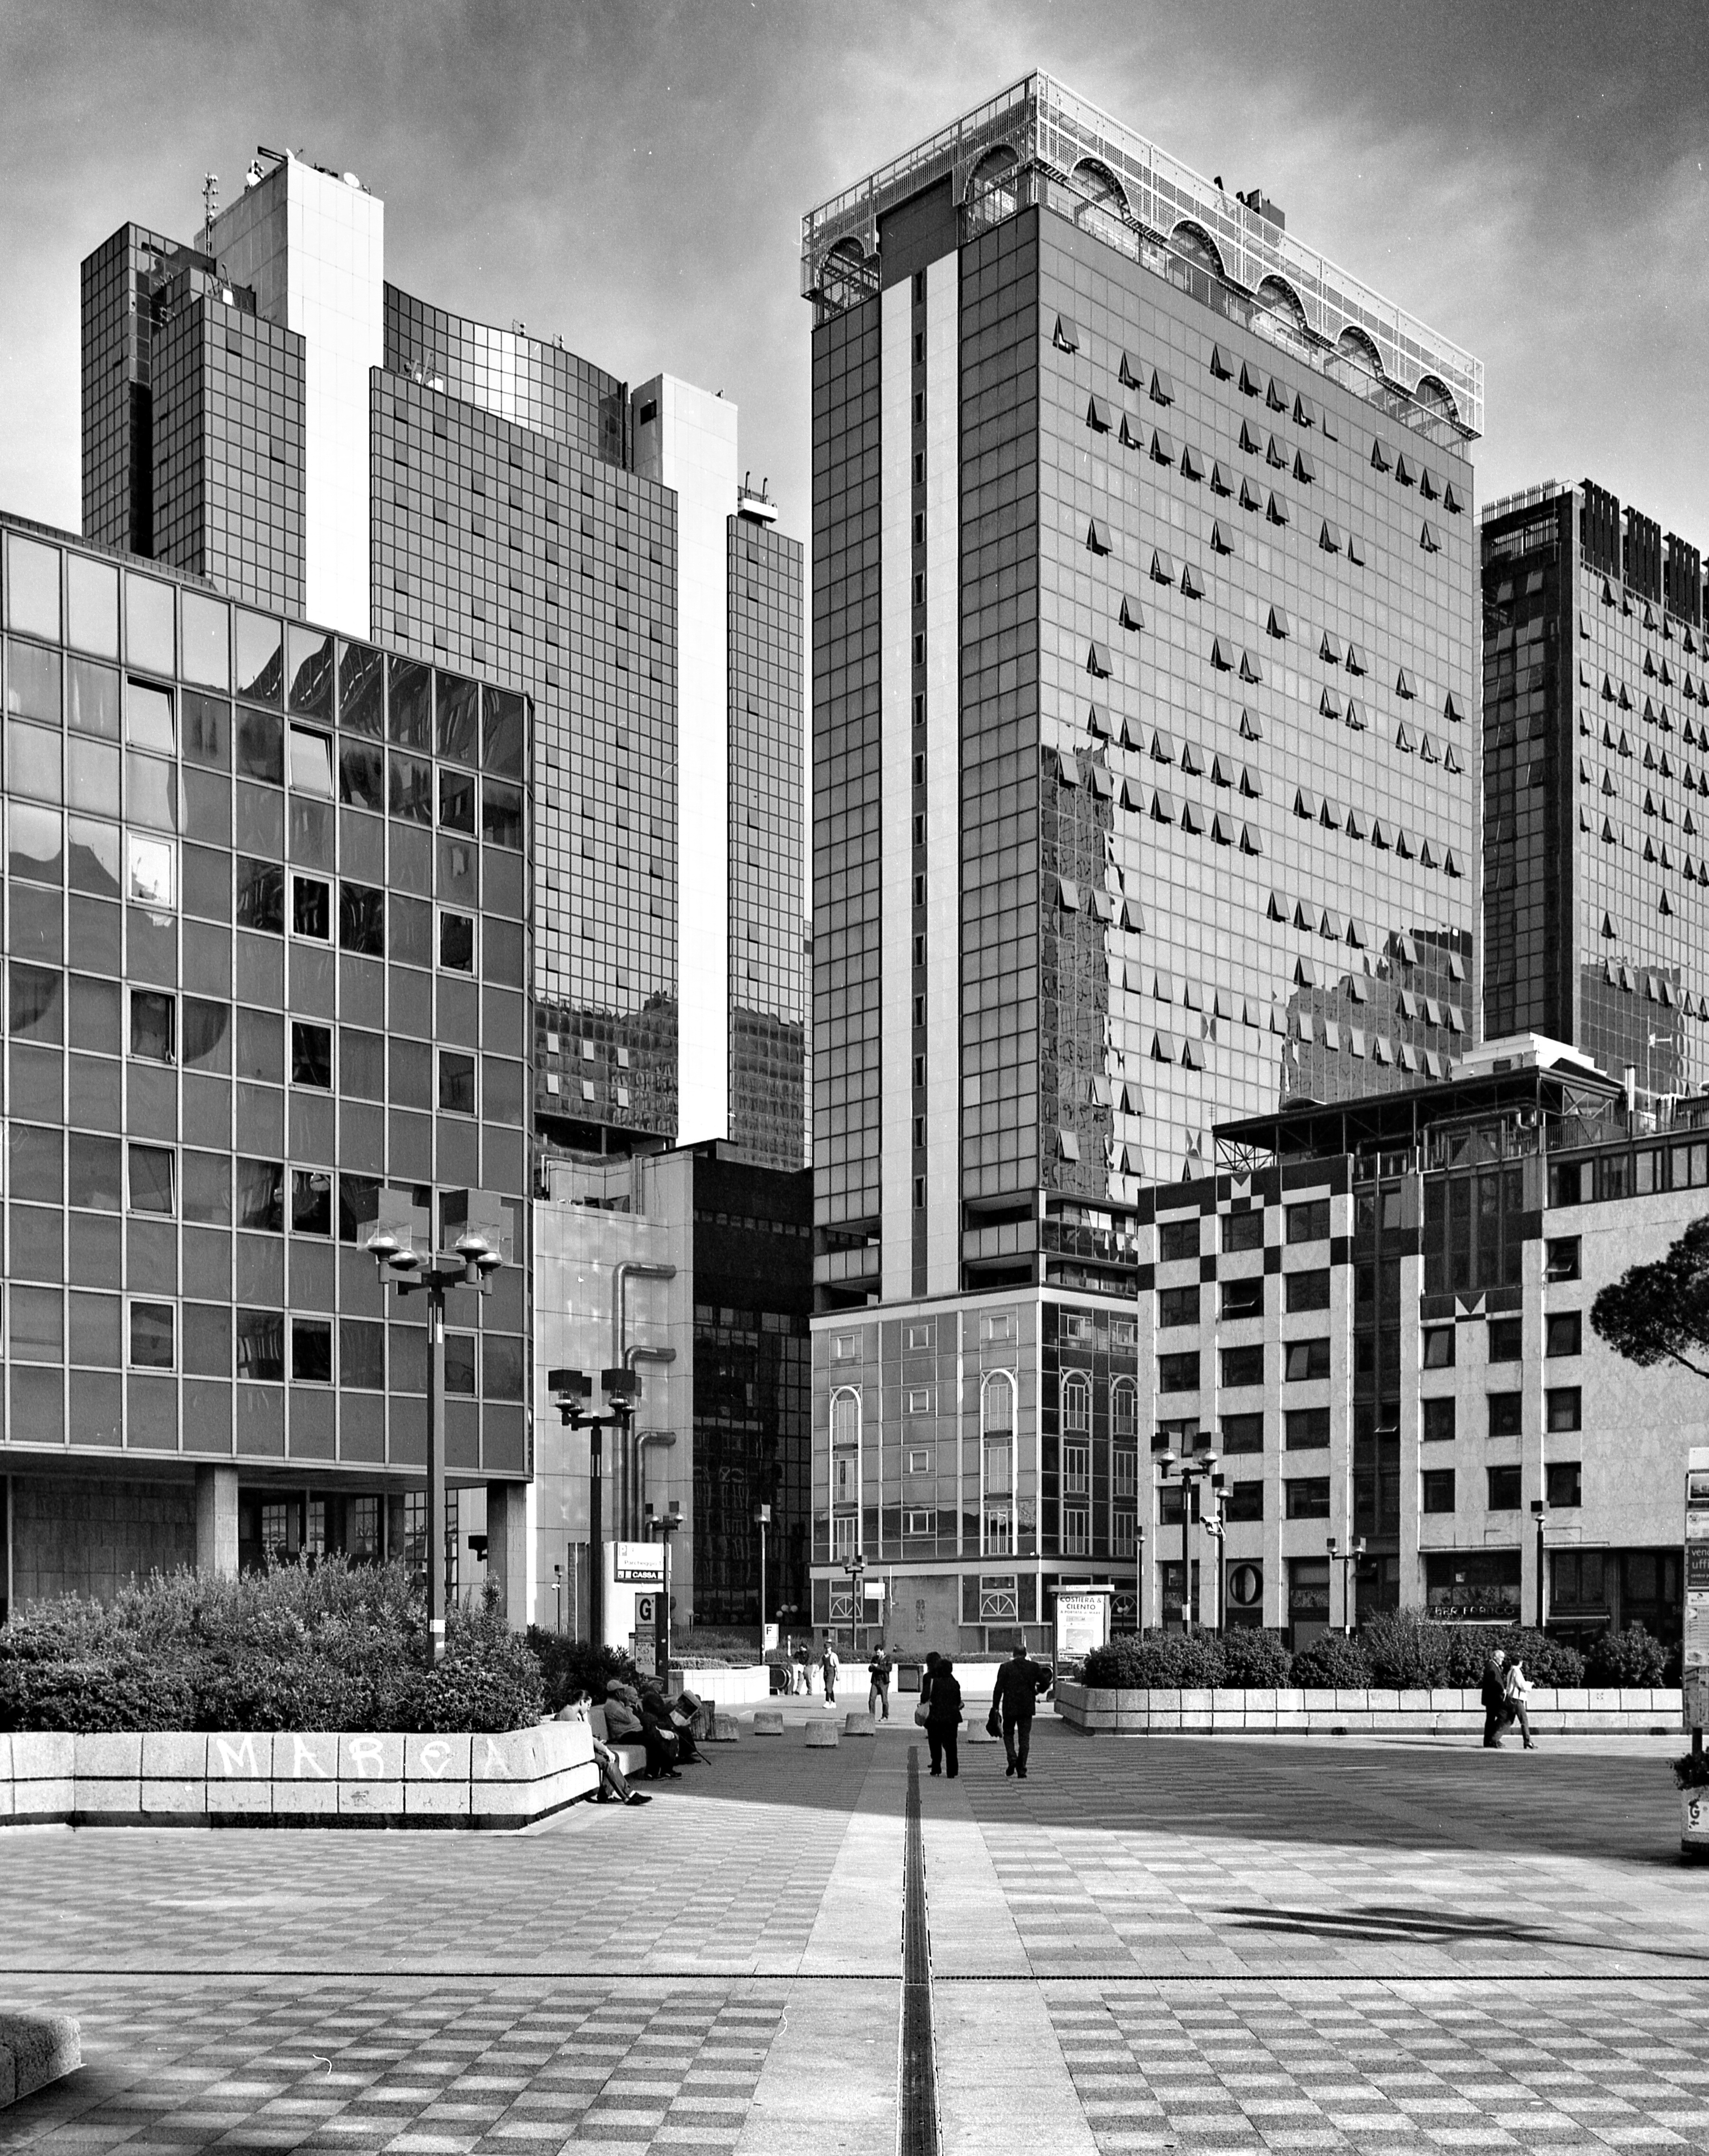
black and white, architecture, road, skyline, street, building, city, skyscraper, cityscape, downtown, italy, facade, monochrome, tower block, naples, metropolis, condominium, campaign, neighbourhood, finance, palaces, urban area, monochrome photography, residential area, human settlement, metropolitan area, brutalist architecture